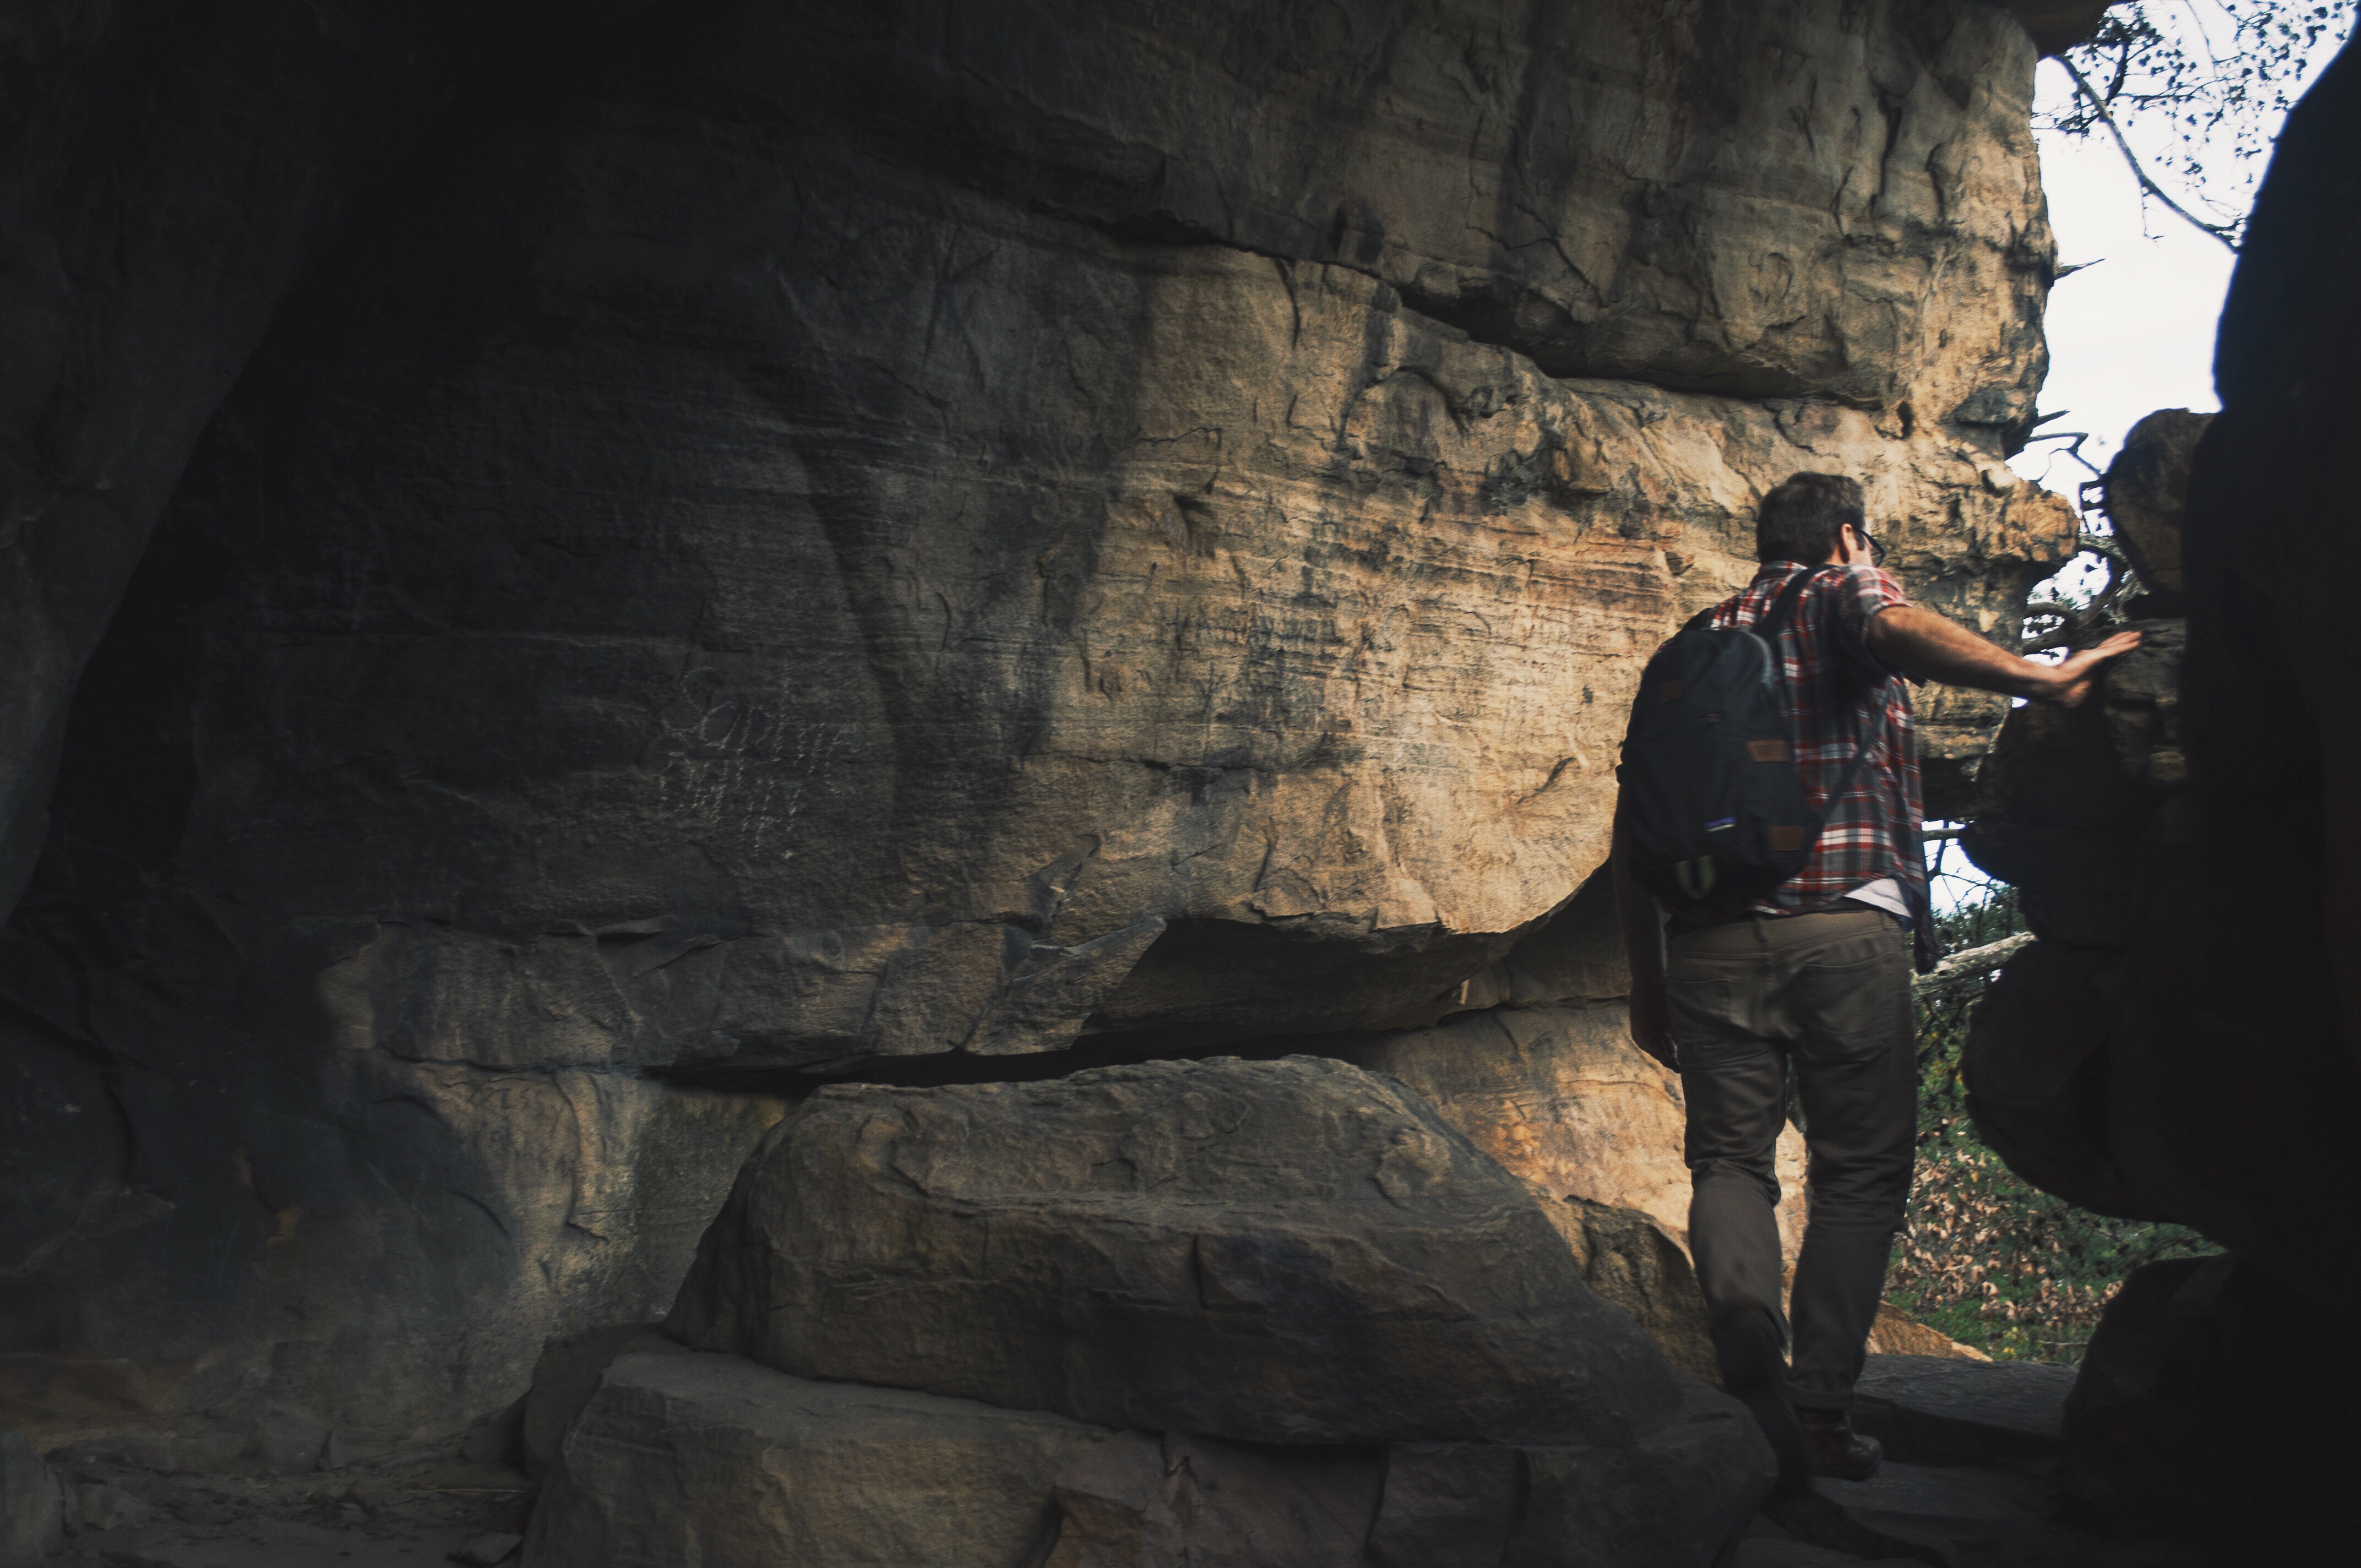
formation, cave, darkness, temple, caving